Callosobruchus maculatus

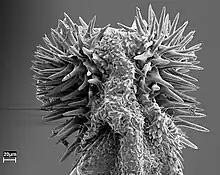
"Callosobruchus maculatus" penis

Copulation is injurious for the female beetle. The male possesses penile spines which damage the female reproductive tract. The female may forcefully kick the male during copulation, ending the mating. It is possible that male may benefit from harming the female because the injury could reduce matings or mating success with other males, or increase her egg production. When the female is experimentally prevented from kicking the male (by removal of the hind legs), matings continued for longer than usual, and injury increased. However, the amount of time before she became receptive again and the rate of oviposition were not affected. This suggests that penile spines do not increase the reproductive success of males, and it is suspected that the spines do not increase reproductive success for either sex, and may have no adaptive value.